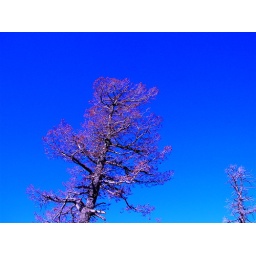
tree in a fallish blue one